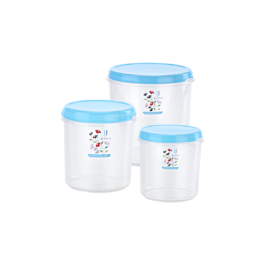
Label: plastic